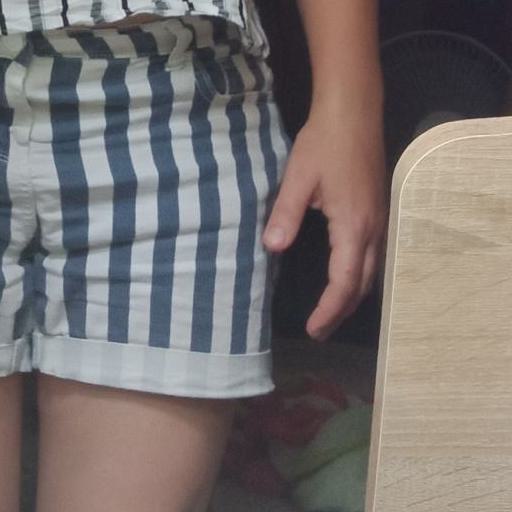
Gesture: no_gesture